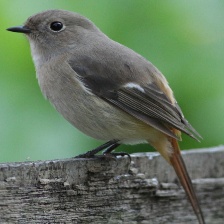
Species: DAURIAN REDSTART
Scientific name: PHOENICURUS AUROREUS